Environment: real
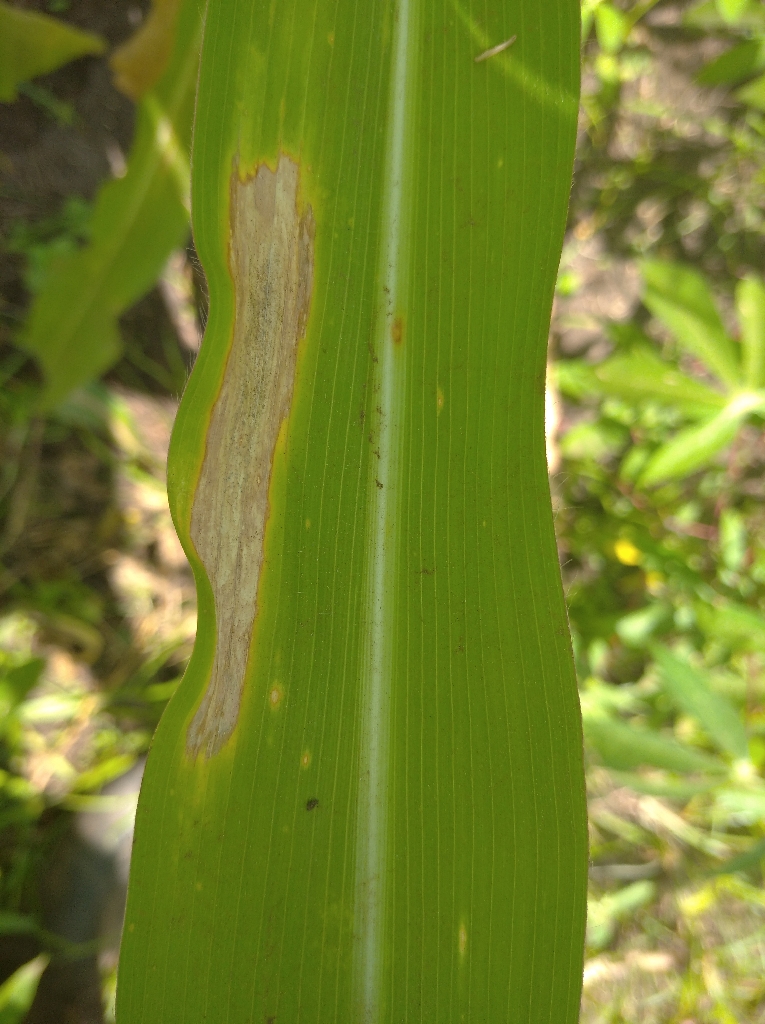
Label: northern_corn_leaf_blight